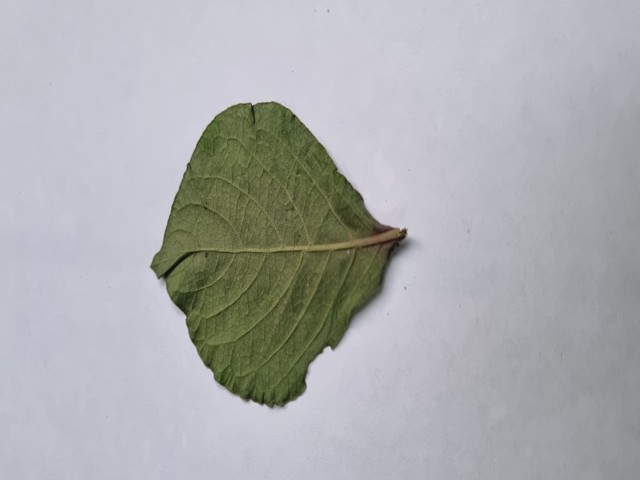
Plant: apang